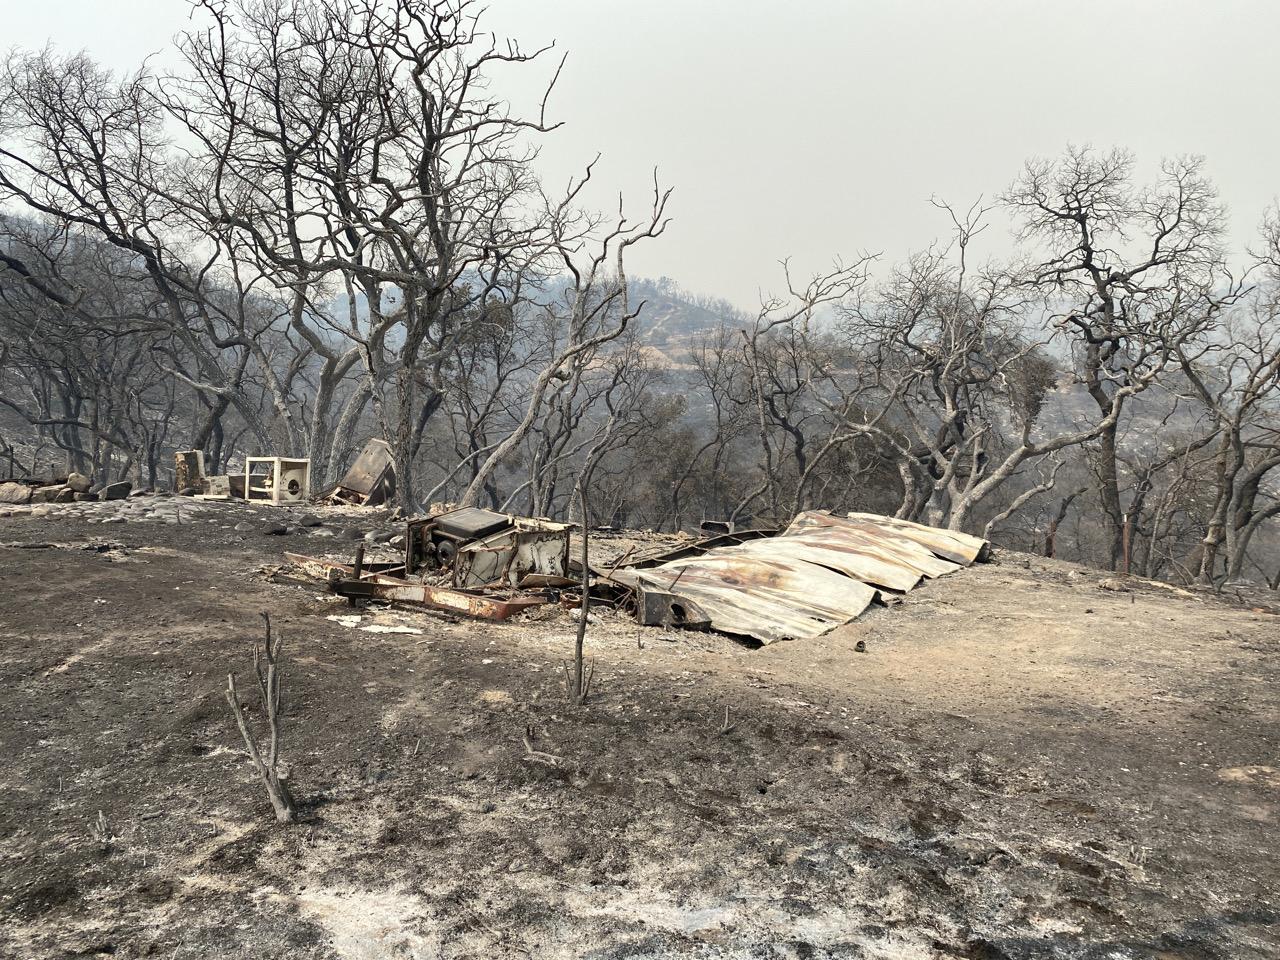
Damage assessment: destroyed